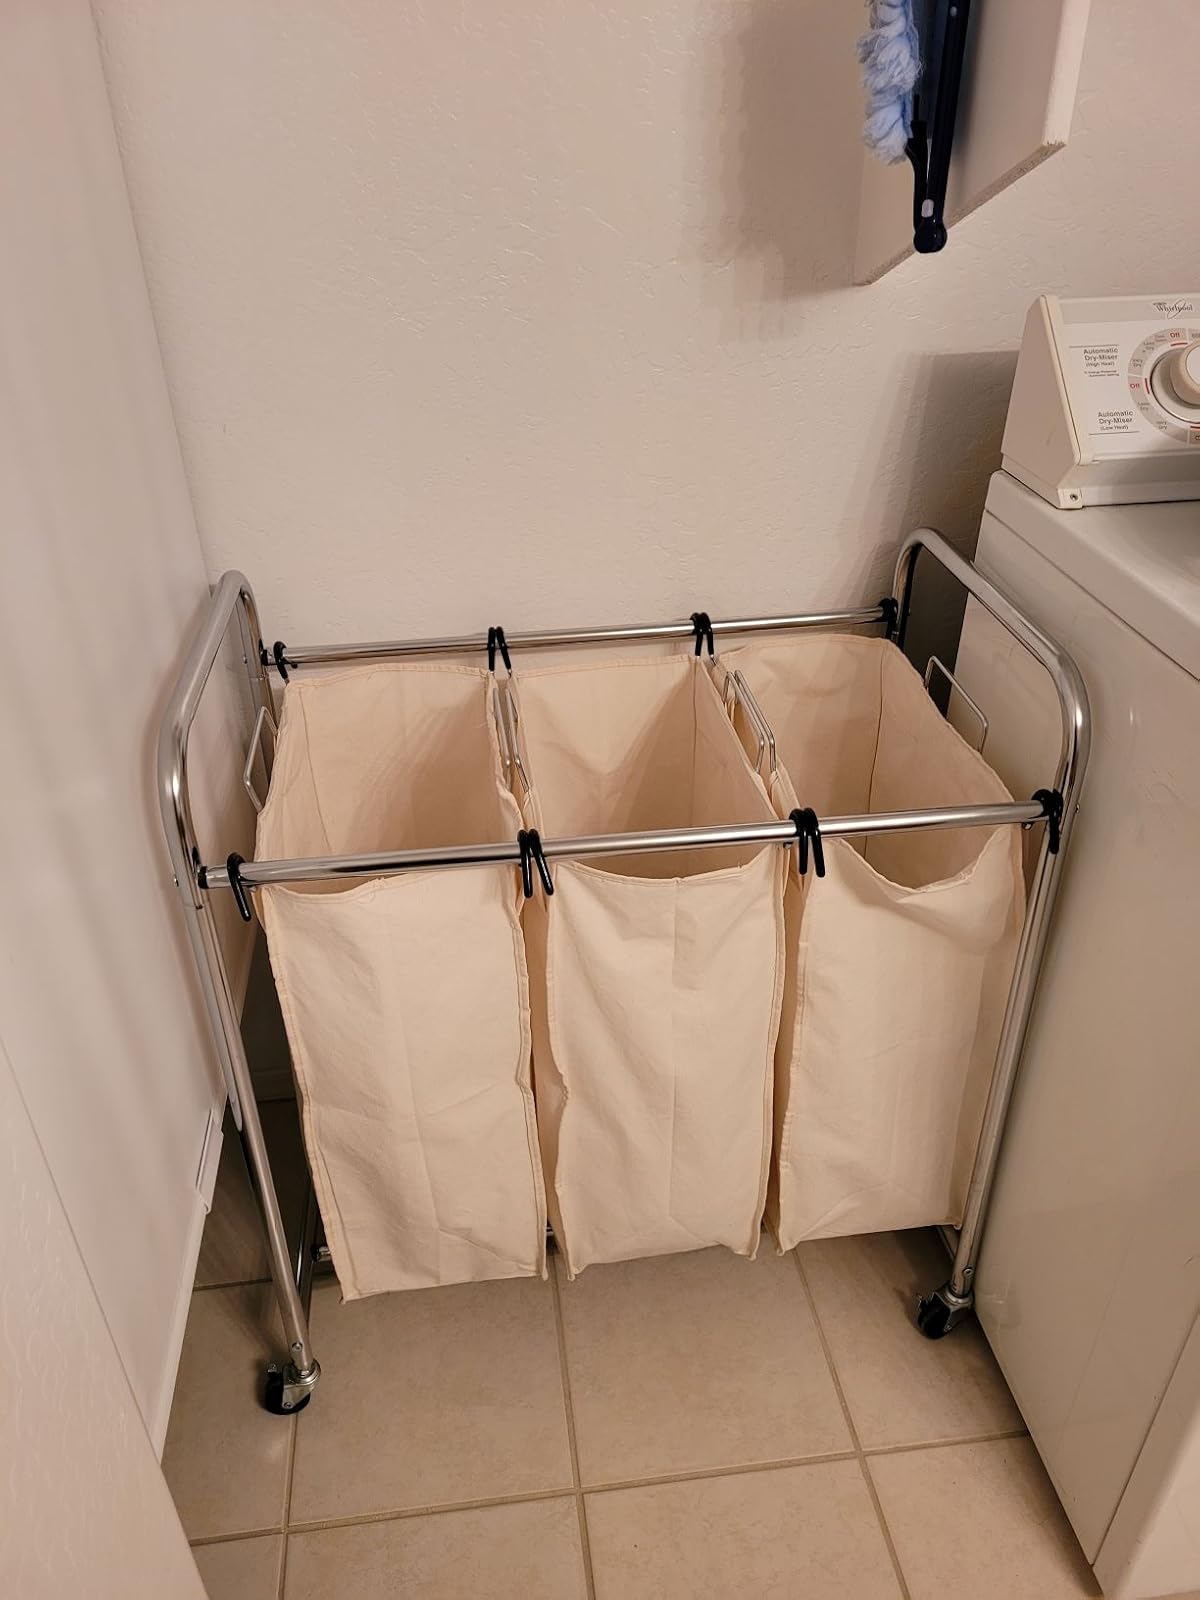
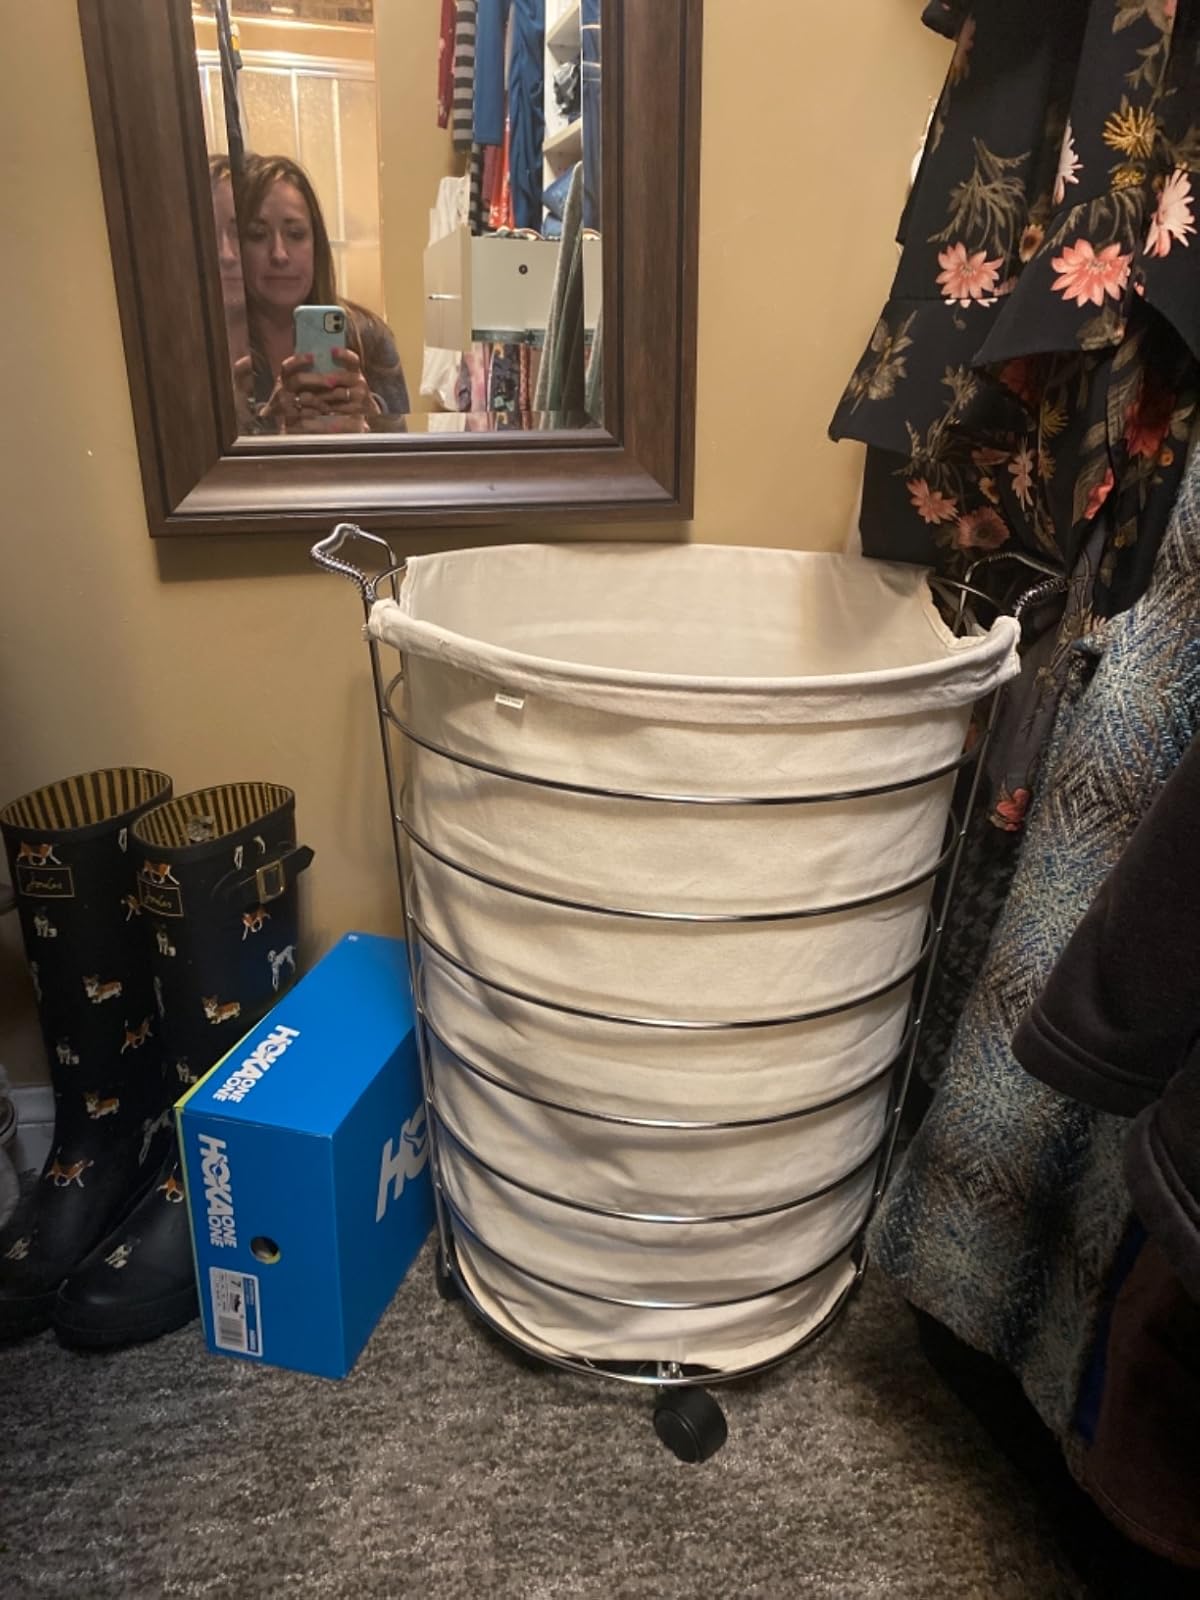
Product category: items_hamper
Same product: no